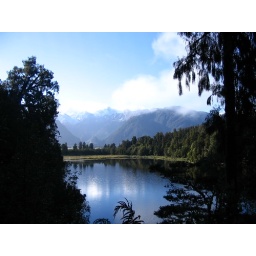
its a mirror lake...check out the reflection in the water